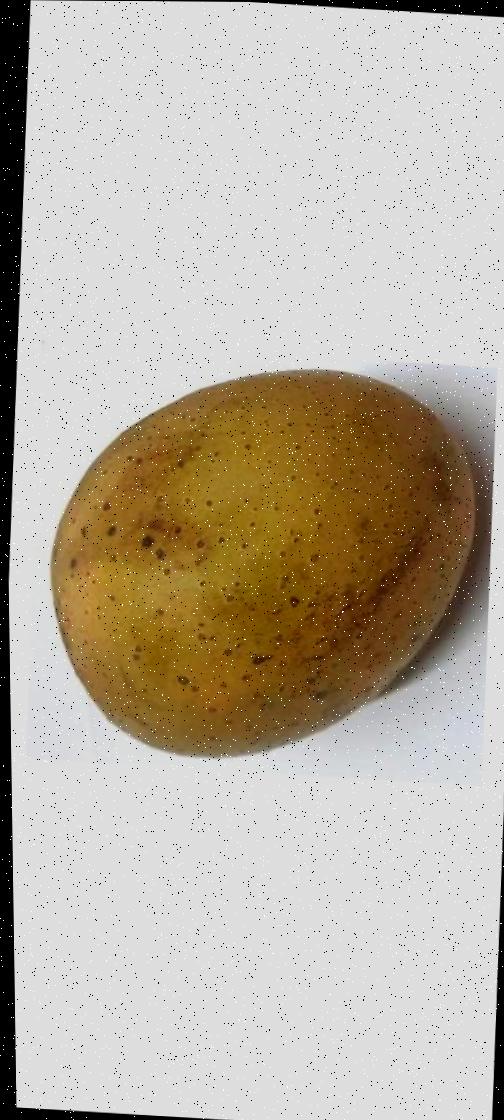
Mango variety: Gourmoti